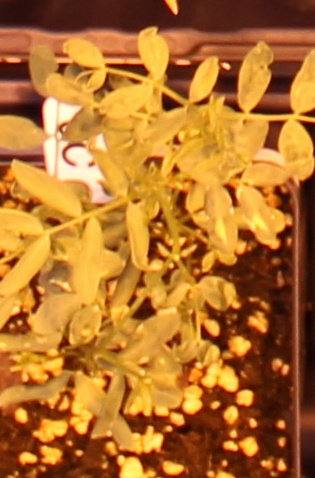
Label: Lentil